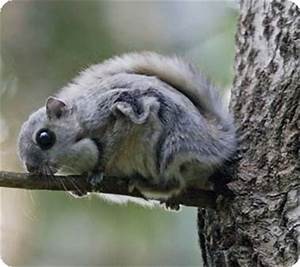
Label: scoiattolo